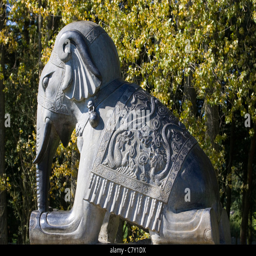
a statue of biological subspecies